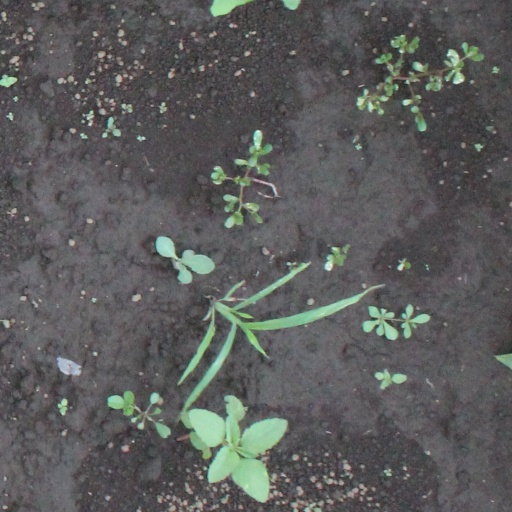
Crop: soybean